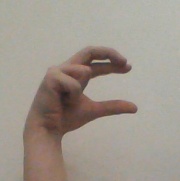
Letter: thal